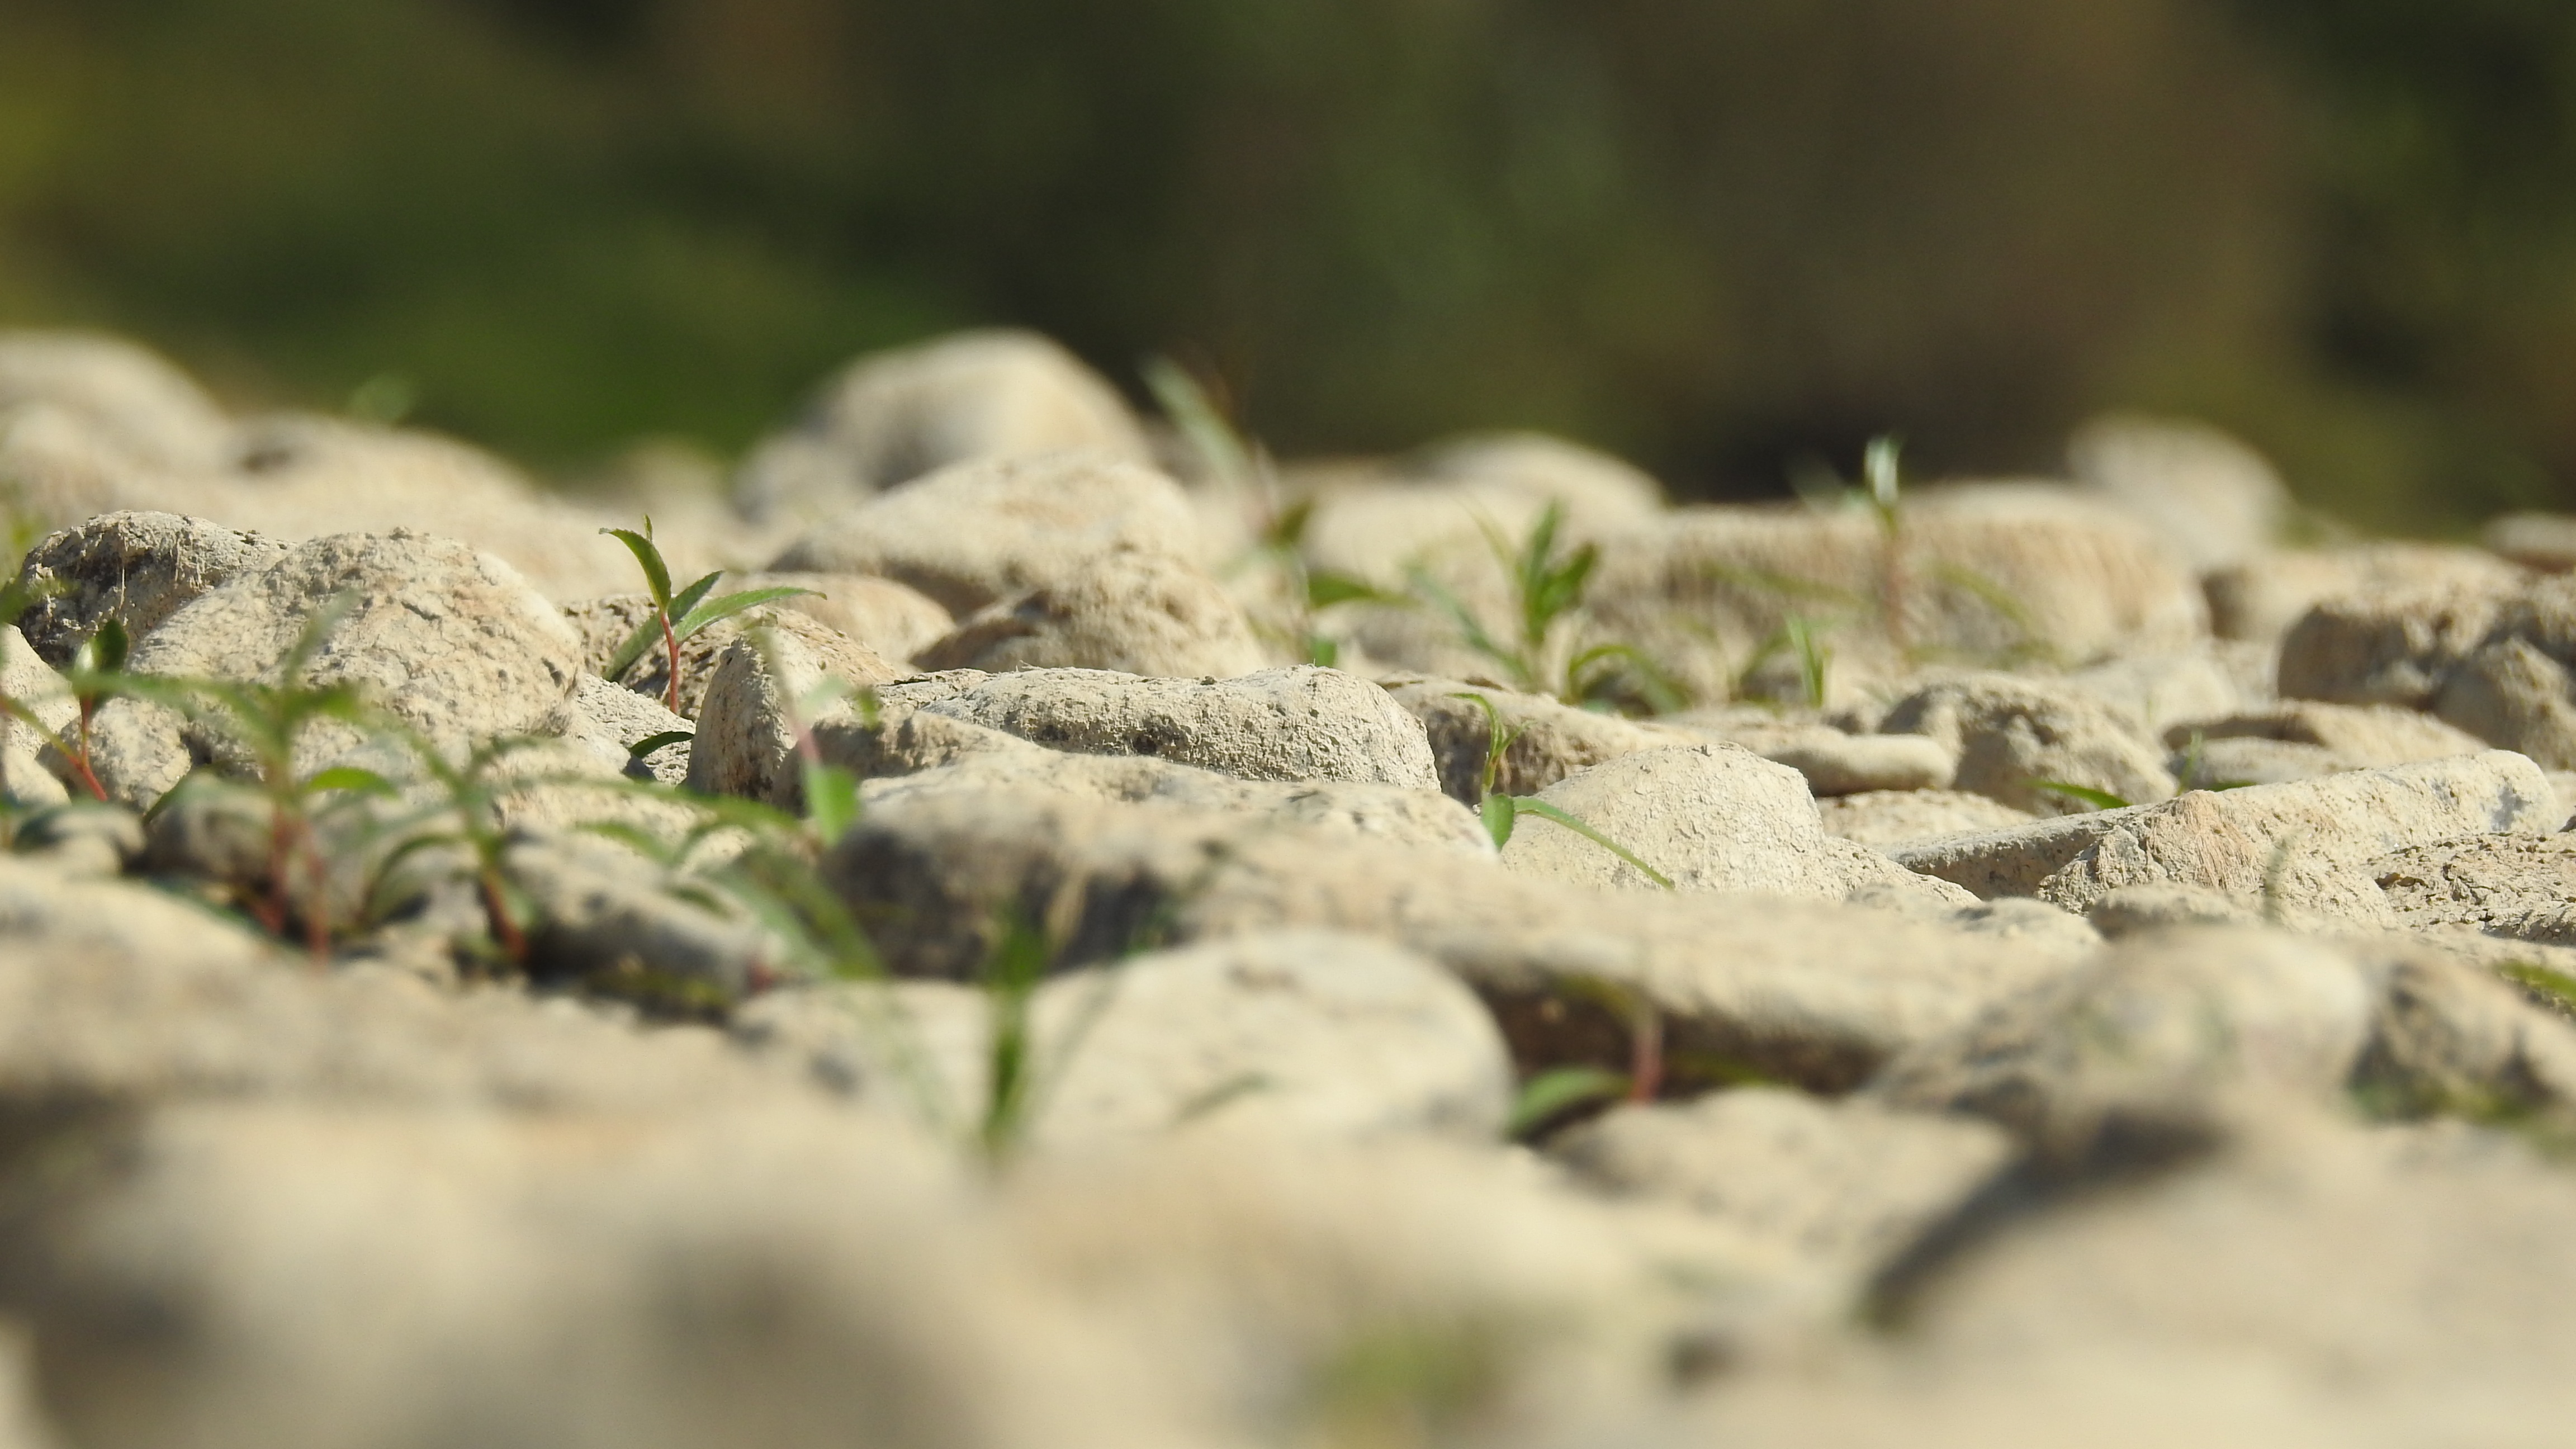
nature, grass, branch, plant, leaf, flower, wildlife, green, reptile, flora, fauna, close up, rhine, koblenz, macro photography, riverbed, grass family, urmitz